Abdurakhman Avtorkhanov

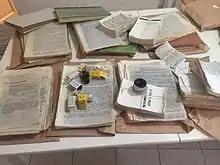
Typewritten text and microfilm of Avtorkhanov's books (center) smuggled into the Soviet Union for underground publishing

Autorkhanov authored numerous books and articles on the history and core issues of Communism. His book "Staline au pouvoir" ("The Reign of Stalin"), published in French in 1951, described Joseph Stalin's reign of terror. His book "Stalin and the Soviet Communist Party" is regarded as a primary source for the political background of Stalin's rise to power. He was one of the first authors to claim, in his 1976 book on Stalin's death, that Stalin had been murdered by the head of NKVD Lavrentiy Beria. Pyotr Grigorenko made and distributed copies of the book in the Soviet Union by photographing and typewriting.